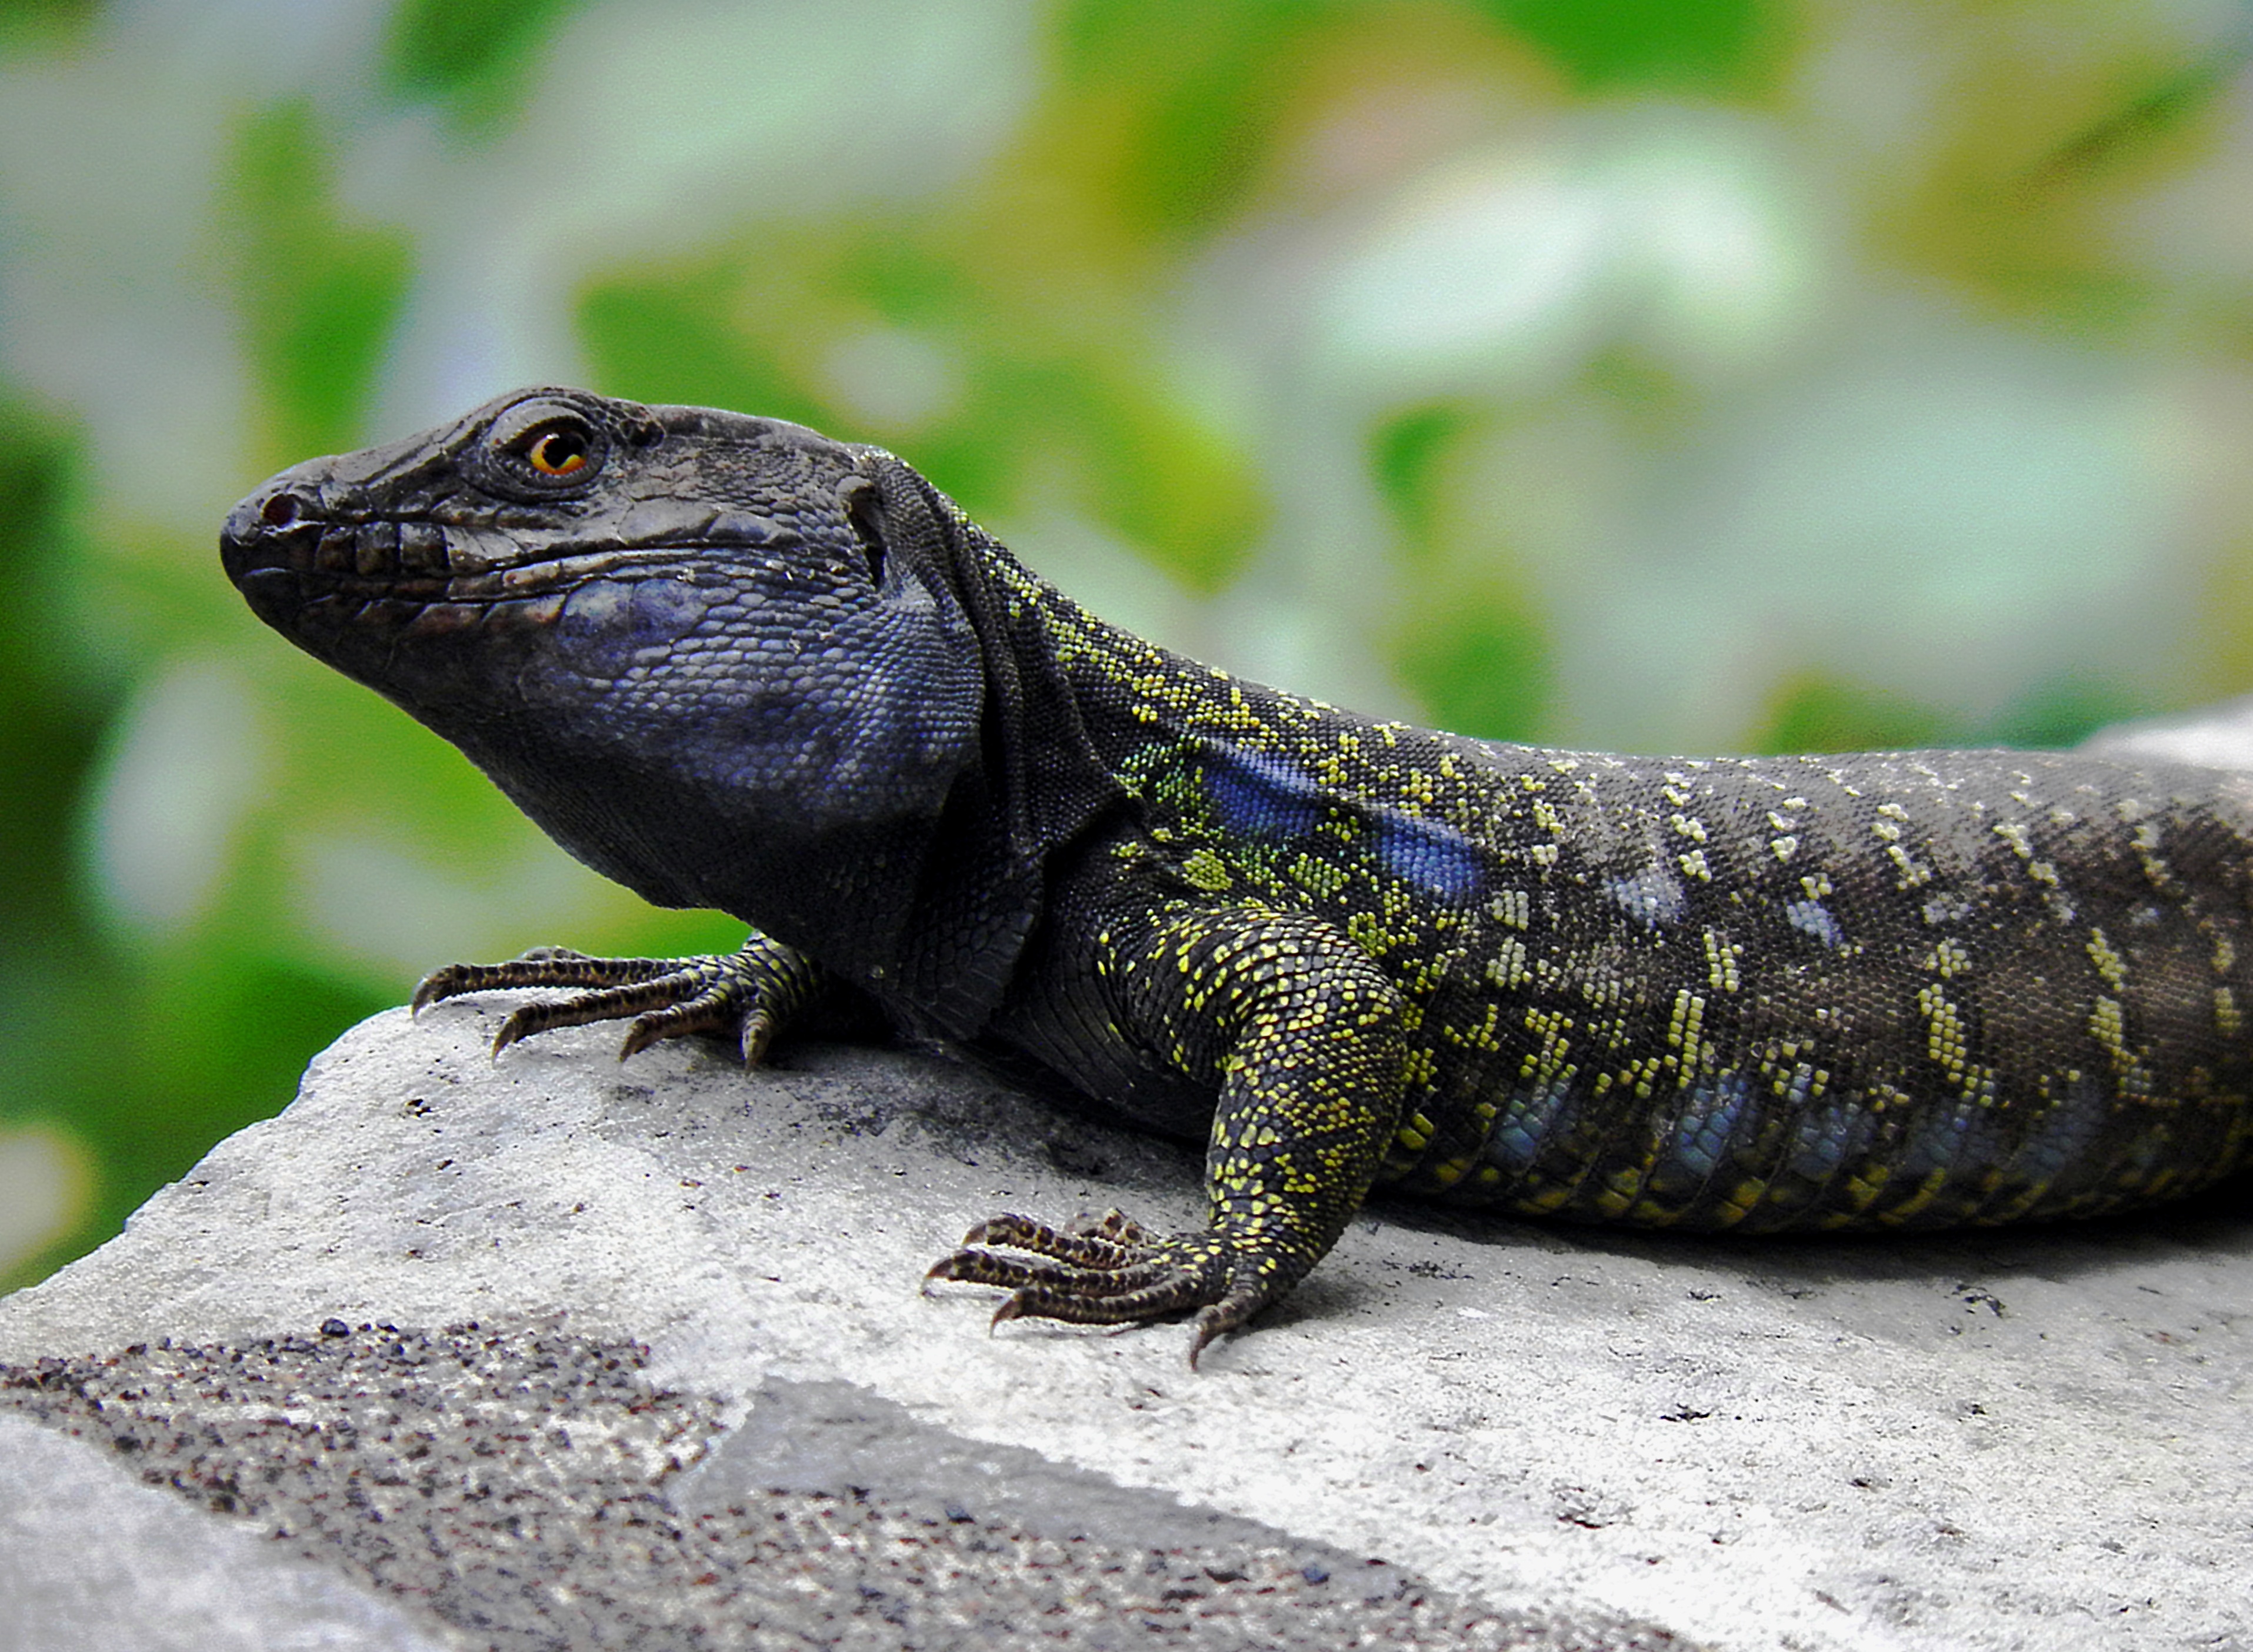
animal, wildlife, green, reptile, close, fauna, lizard, close up, vertebrate, males, endemic, canary islands, lacerta, gallotia, canaries lizard, gallotia galloti, scaled reptile, lacertidae